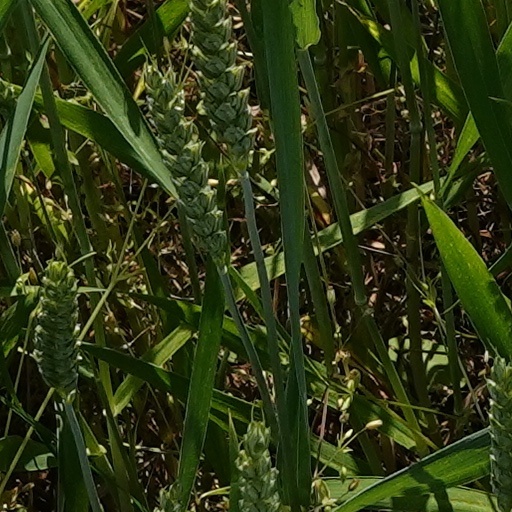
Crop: wheat